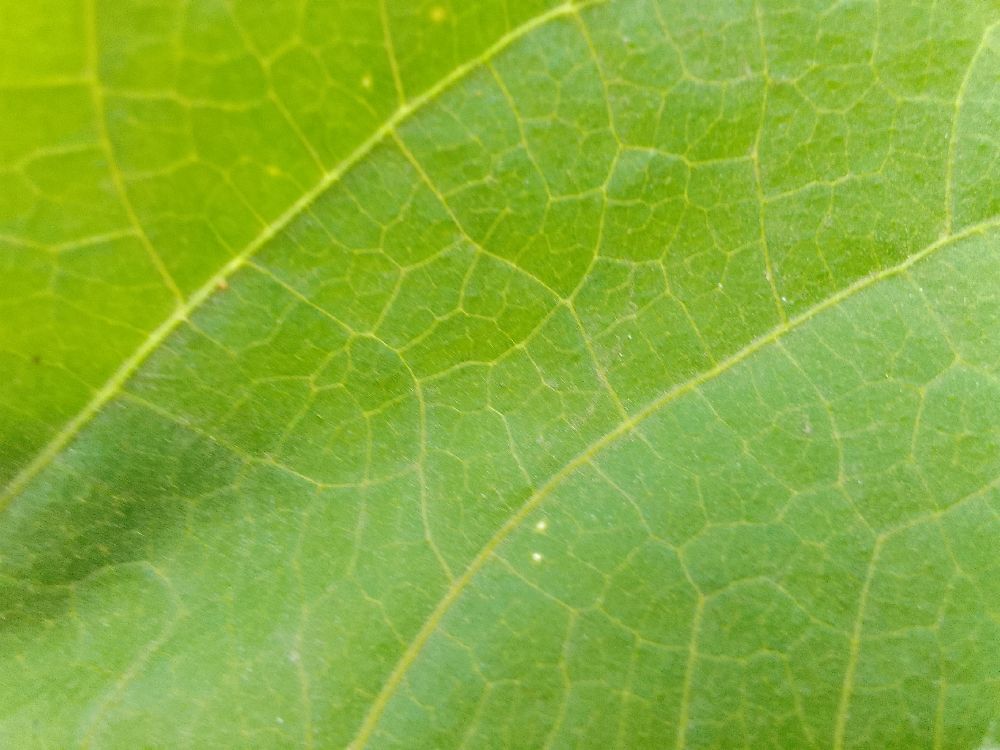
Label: healthy